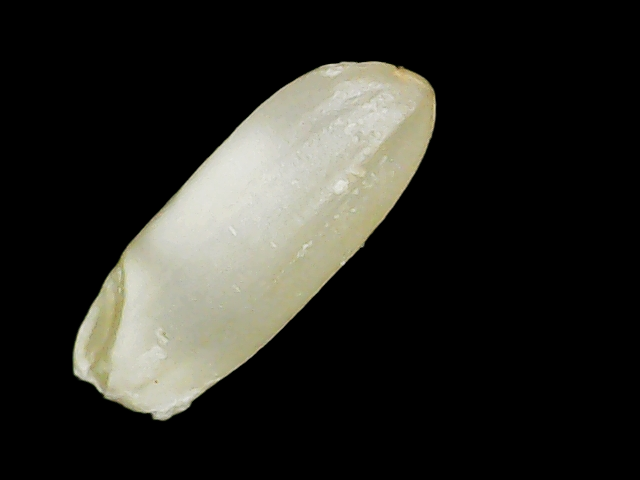
Rice variety: Binadhan23